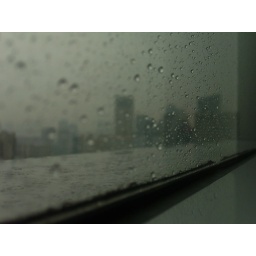
the window in the 20th floor after the rain